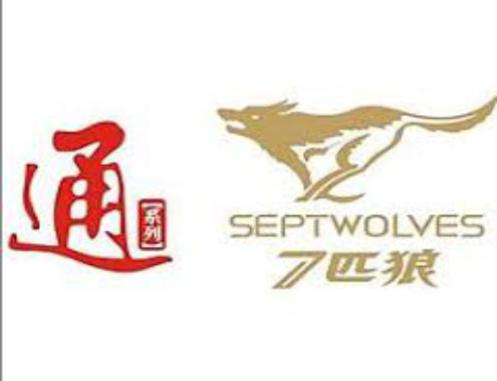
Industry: Clothes